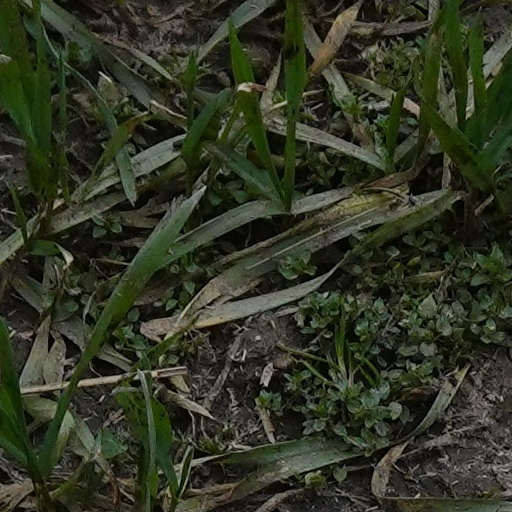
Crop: wheat